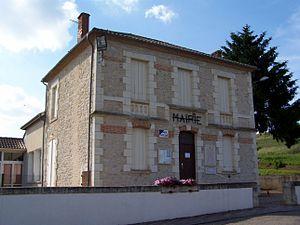
Mairie de Saint-Martin-Petit (Lot-et-Garonne, France)
Saint-Martin-Petit est une commune du Sud-Ouest de la France, située dans le département de Lot-et-Garonne, en région Nouvelle-Aquitaine.